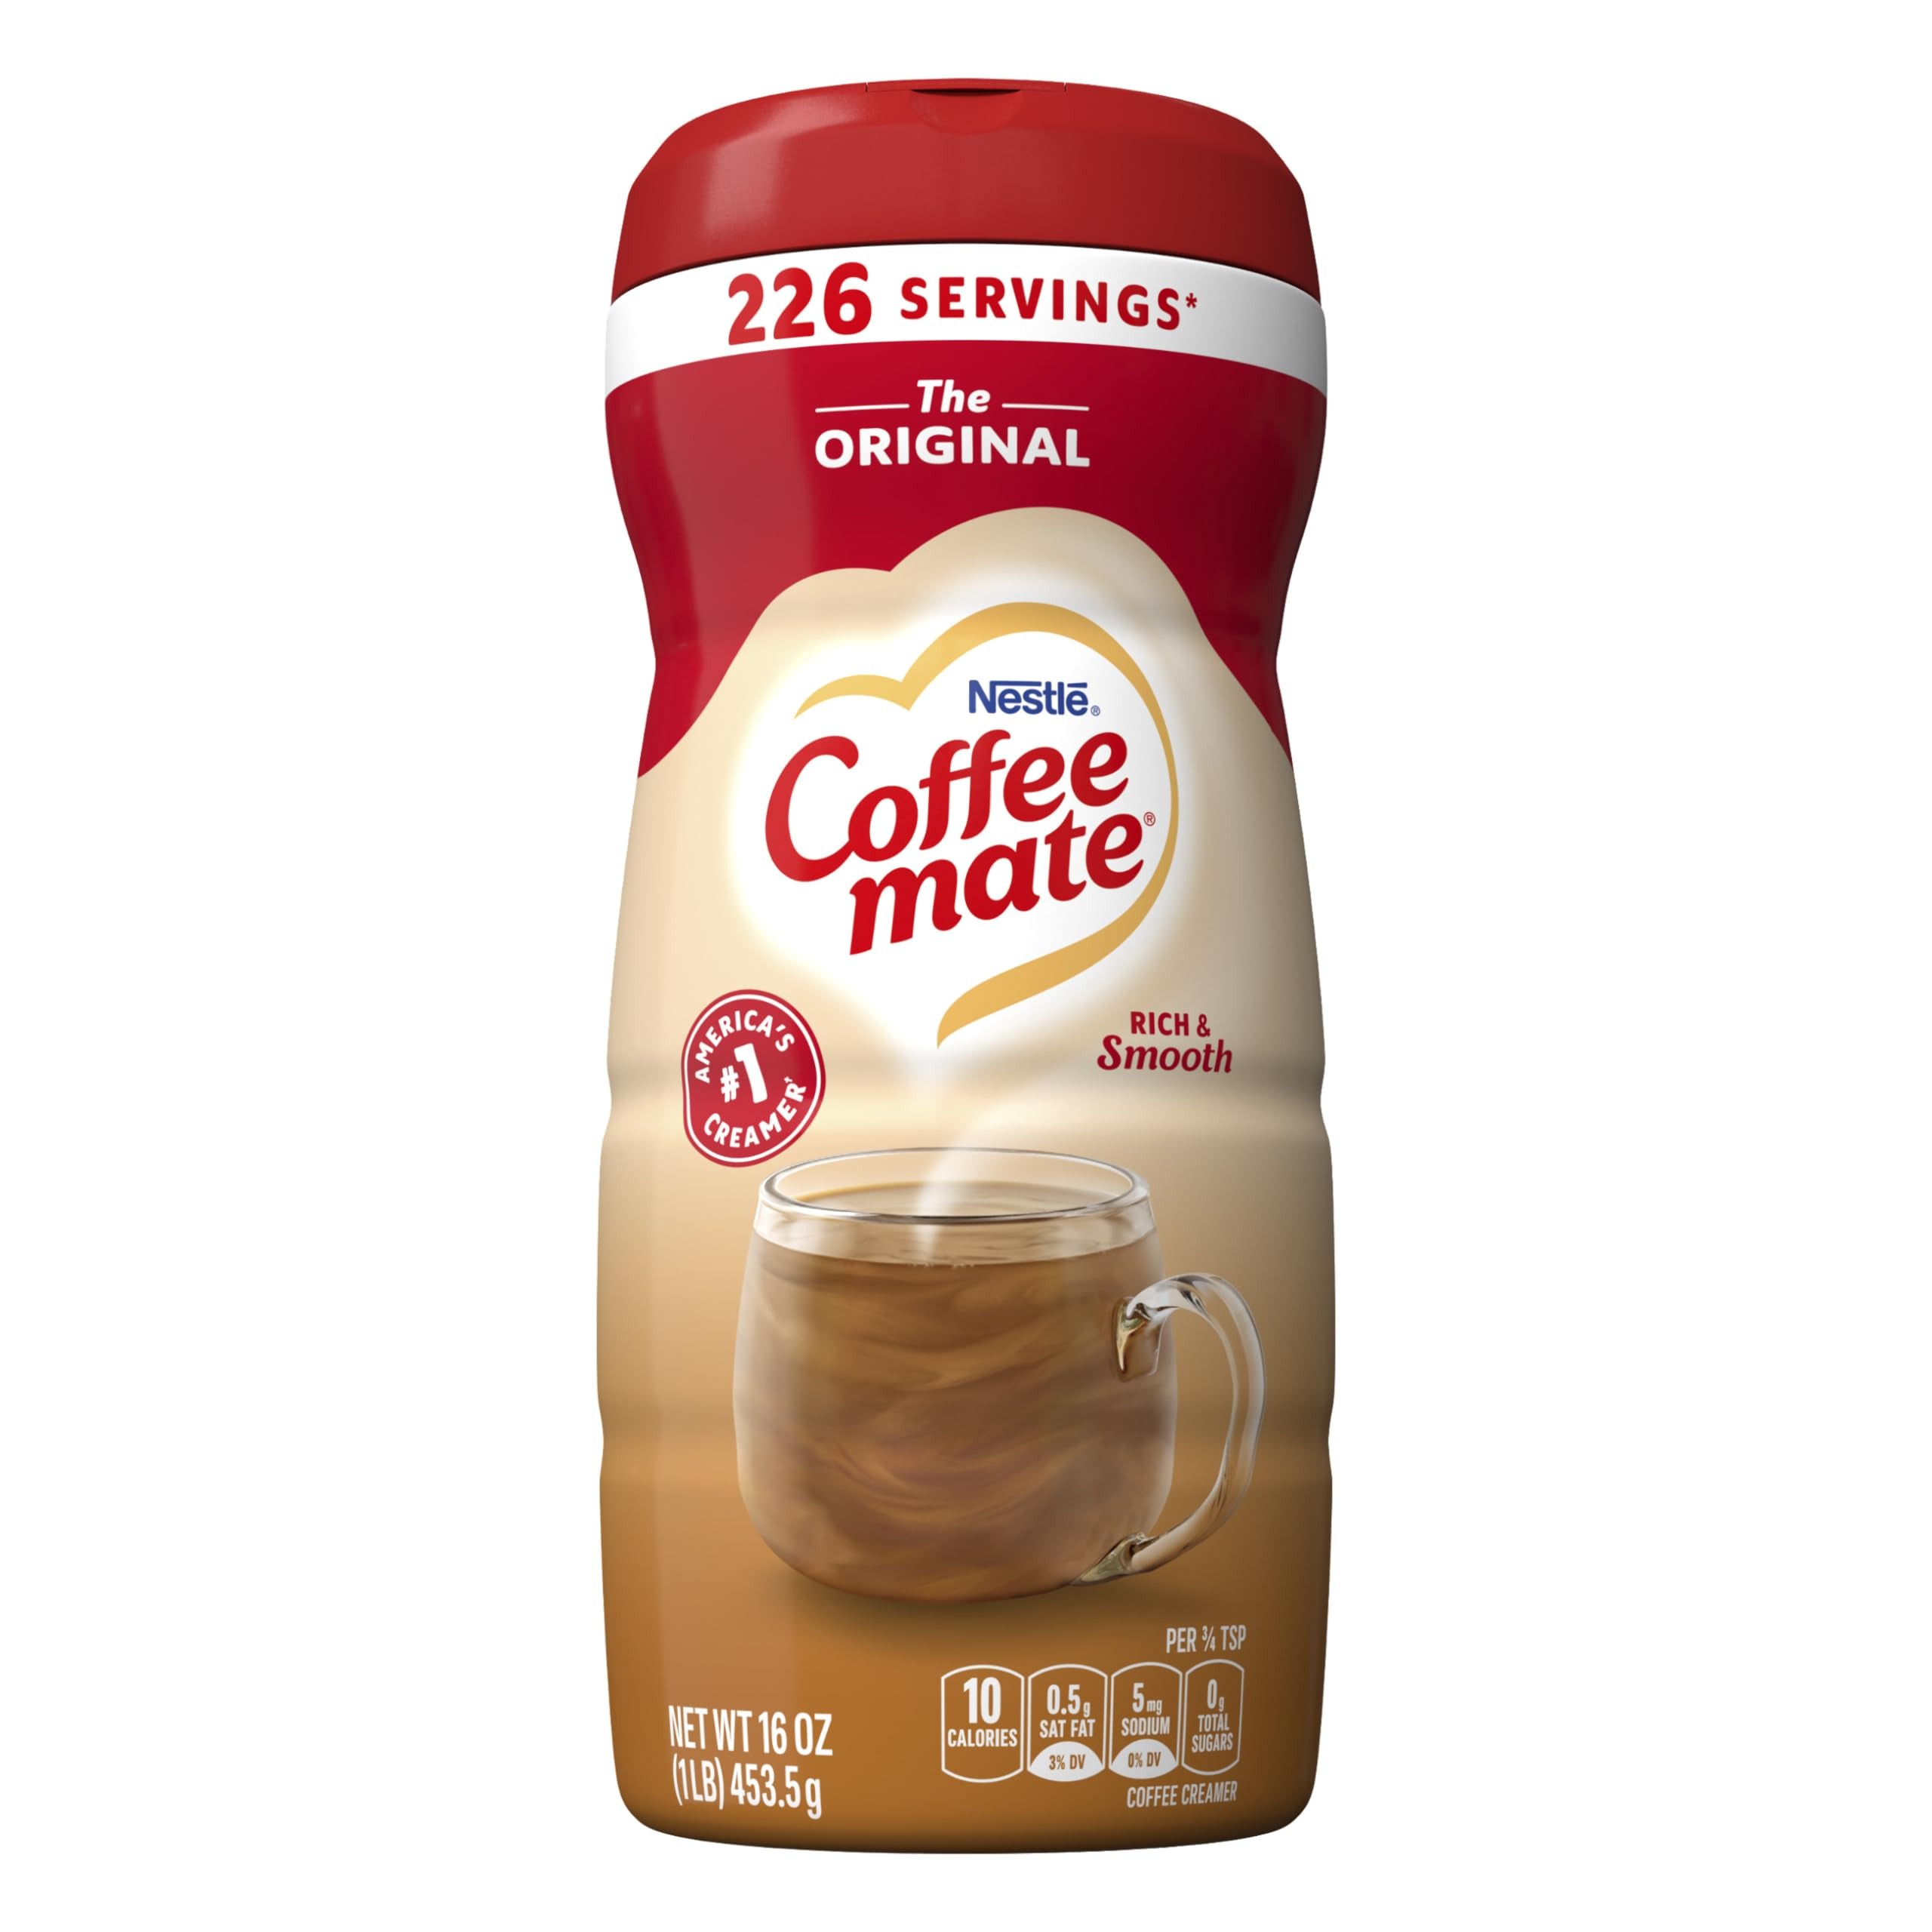
Item Name: COFFEE MATE The Original Powder Coffee Creamer 16 oz. Canister
Bullet Point 1: One 16 oz bottle of Nestle Coffee mate Original Powdered Coffee Creamer SNAP and EBT Eligible item
Bullet Point 2: Coffee mate Original coffee creamer transforms every cup of coffee with its smooth, velvety flavor
Bullet Point 3: This powdered coffee creamer is gluten free, non dairy and lactose free
Bullet Point 4: This flavored creamer powder wakes up your coffee
Bullet Point 5: Shelf stable Coffeemate creamer makes it easy to pour, stir and enjoy
Bullet Point 6: Store non dairy creamer powder in a cool, dry place
Value: 16.0
Unit: Ounce

Price: 5.29